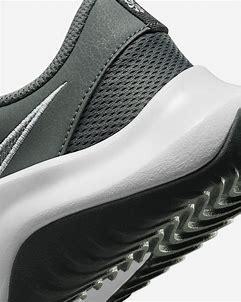
Brand: Nike
Model: Legend Essential 3 Next Nature